Oakland Raiders

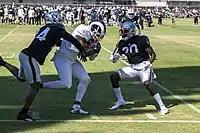
Oakland Raiders defensive backs pursuing a Los Angeles Rams receiver in a joint practice during the 2019 training camp.

On January 6, 2018, the team announced the return of Jon Gruden as head coach. Gruden returned to the Raiders and coaching after a nine-year stint with ESPN serving as analyst for "Monday Night Football". Davis, who had reportedly been wanting to hire Gruden for six years, gave Gruden a 10-year contract worth an estimated $100 million. One of the first major moves of the second Gruden era was a blockbuster trade that sent Khalil Mack who was holding out for a new contract to the Chicago Bears for two first-round draft picks, and later sent Amari Cooper to the Dallas Cowboys for another first-round draft pick.